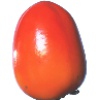
Label: Kaki 1